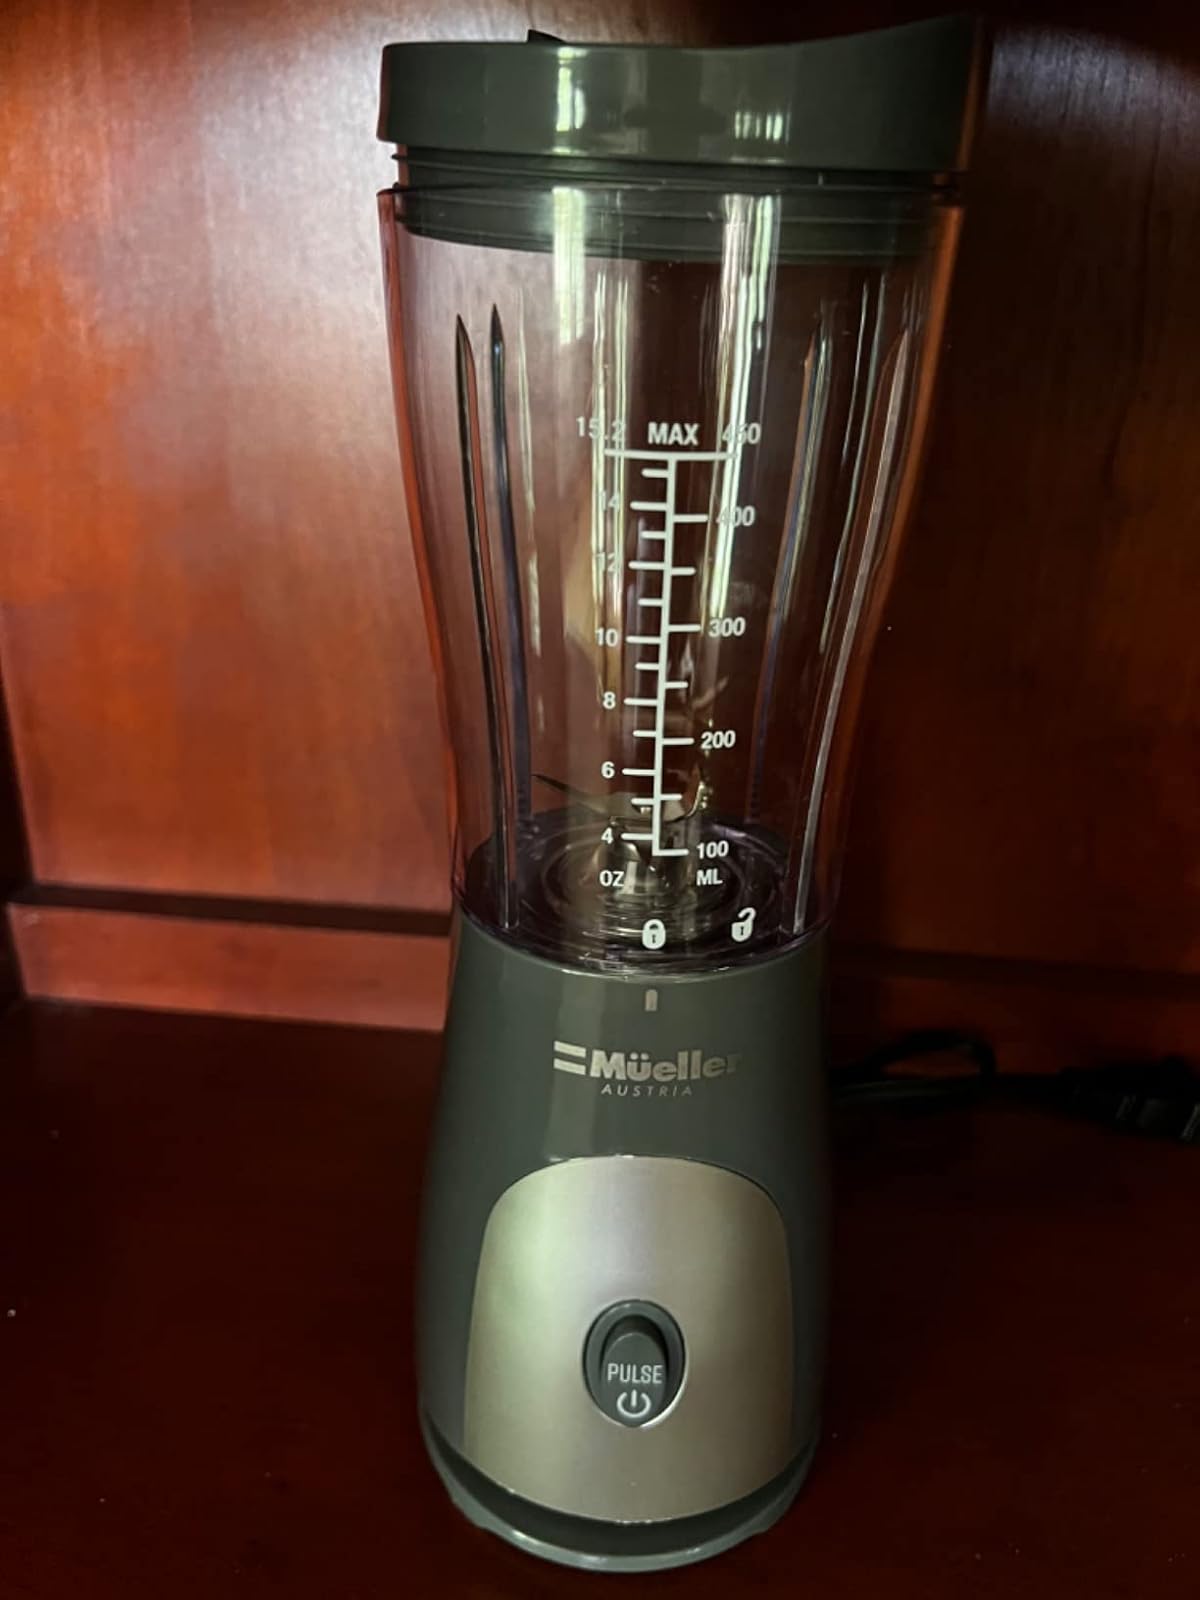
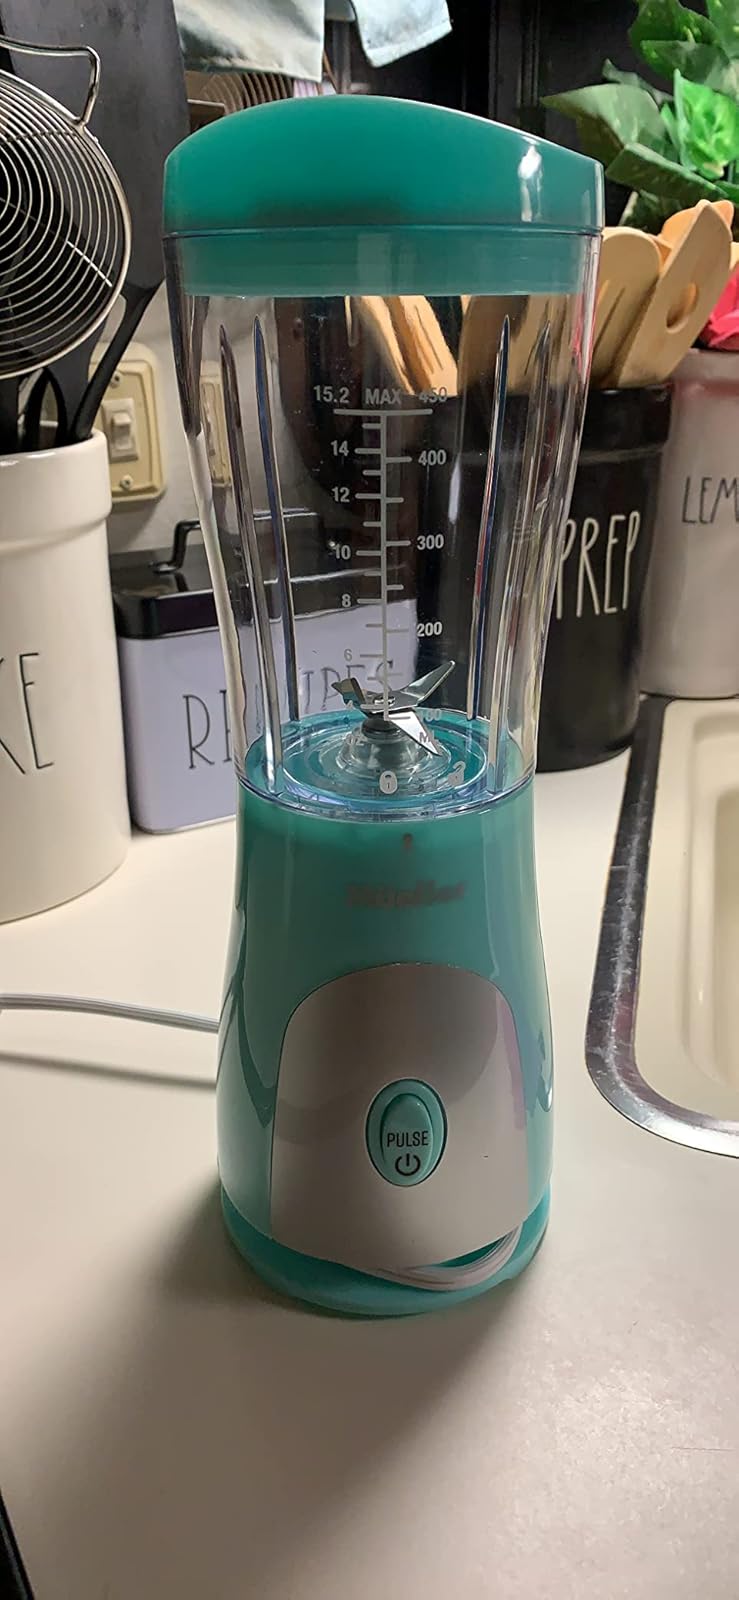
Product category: items_blender
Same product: no